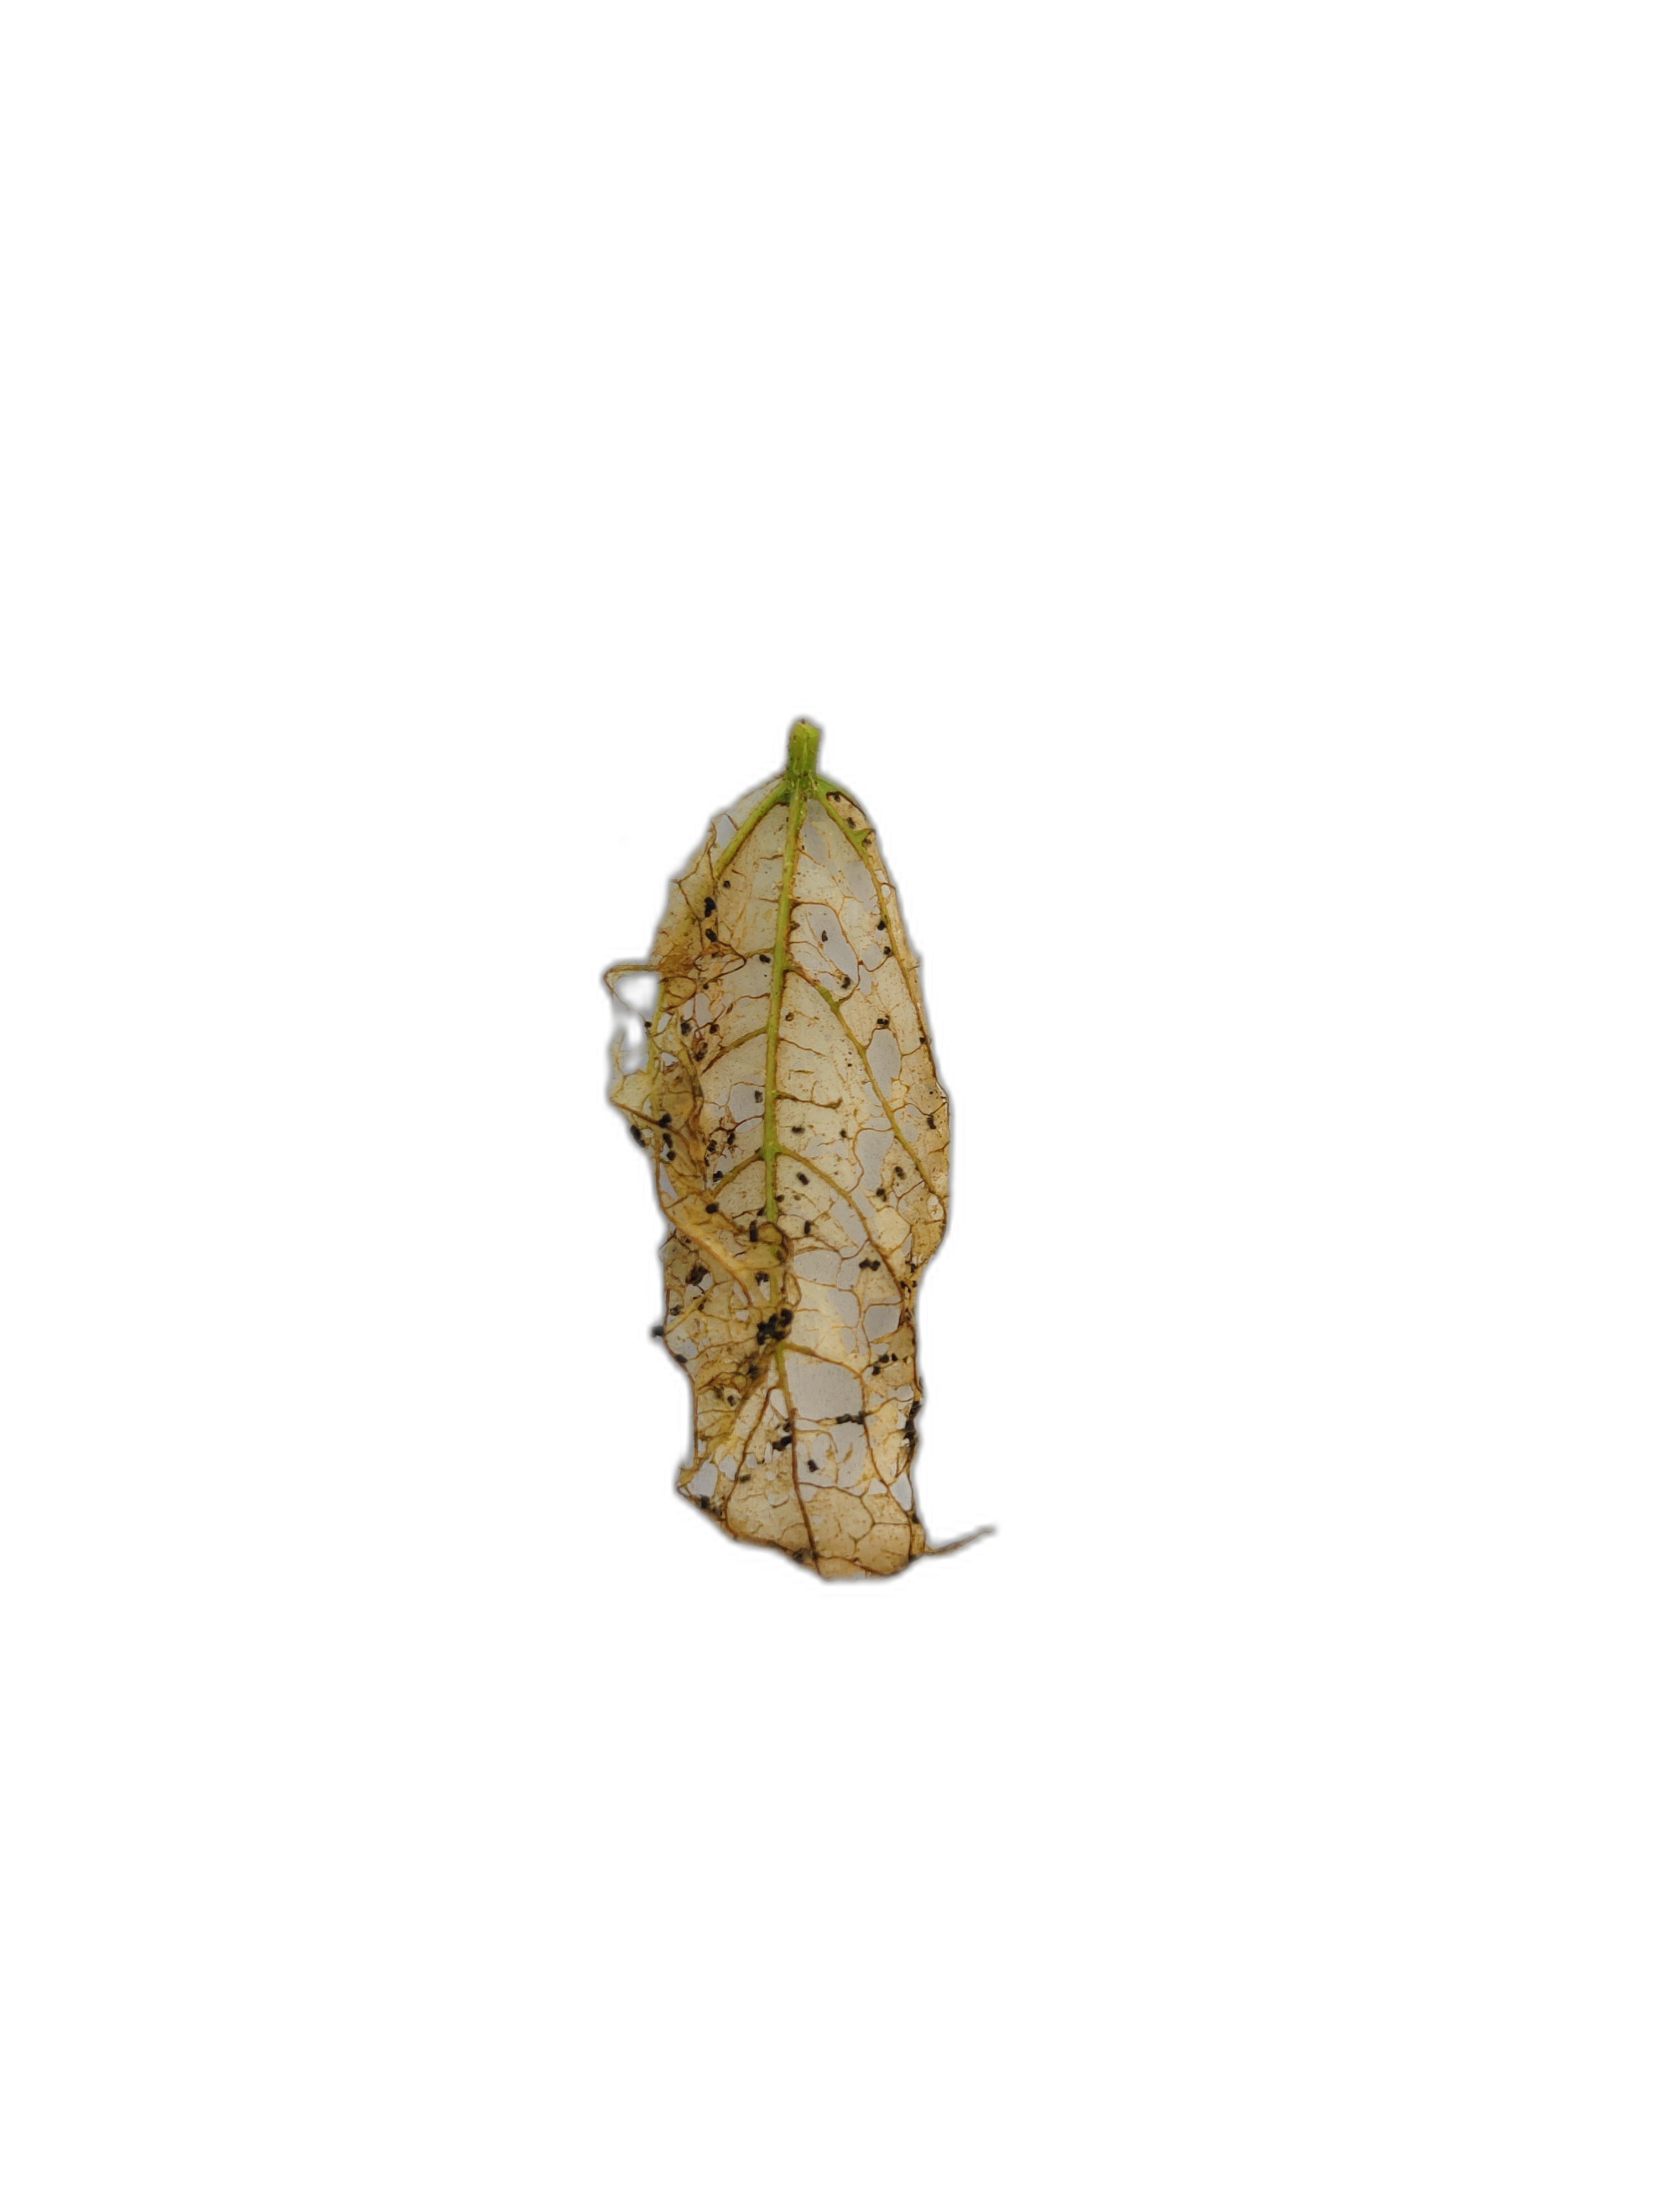
Label: Insect